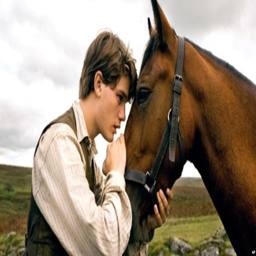
person and his horse are pictured in this scene from film